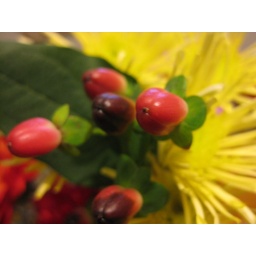
red blossoms in my flower bouquet